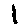
Label: 1